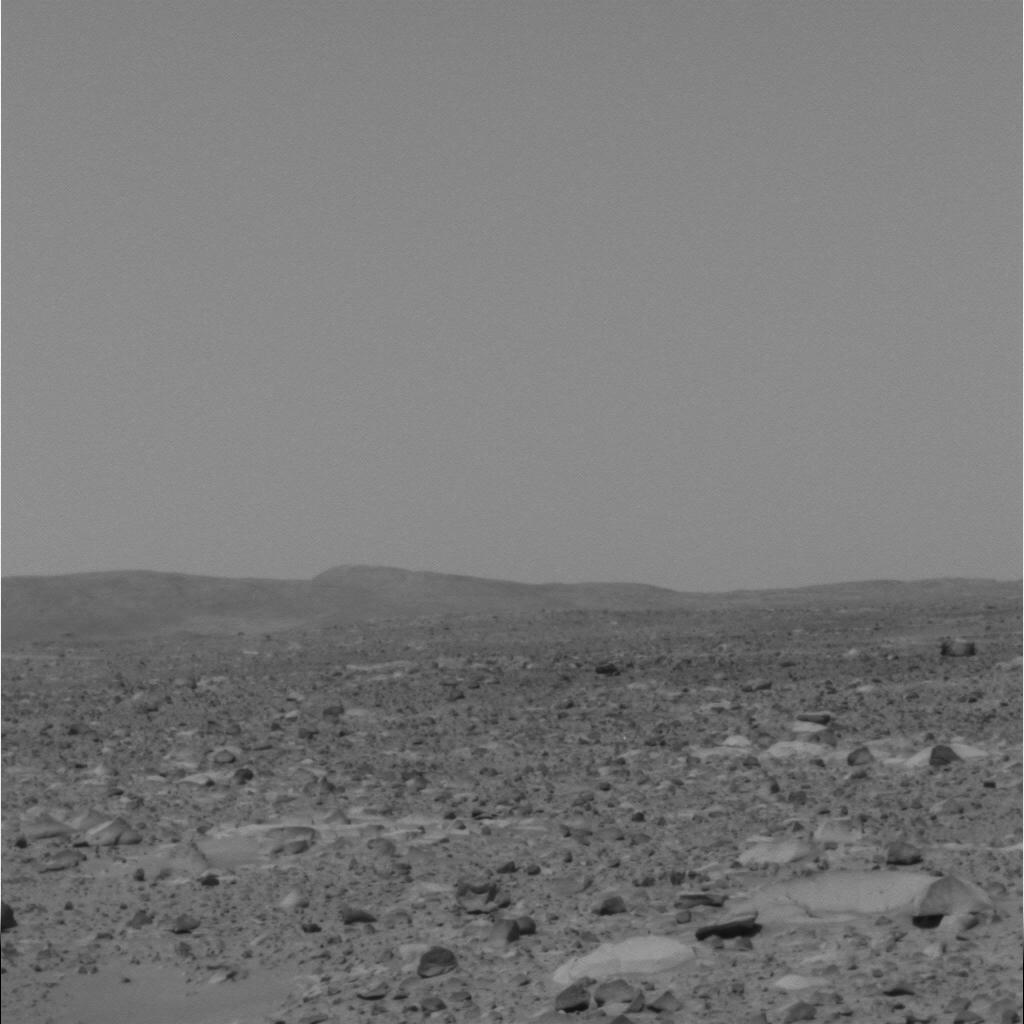
Surface features visible: Rock Outcrops, Float Rocks, Clasts, Soil, Distant Vista, Sky